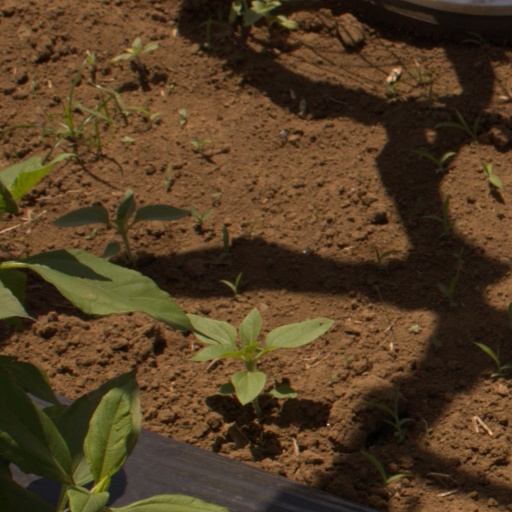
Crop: Jerusalem artichoke